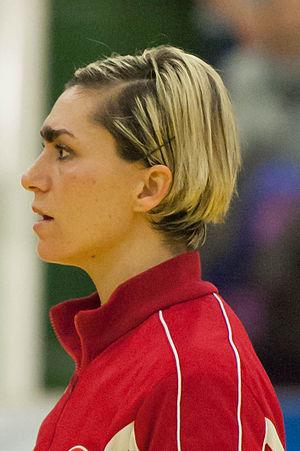
Serpil İskenderoğlu, née le 15 juillet 1982 à Istanbul, est une handballeuse internationale turque.